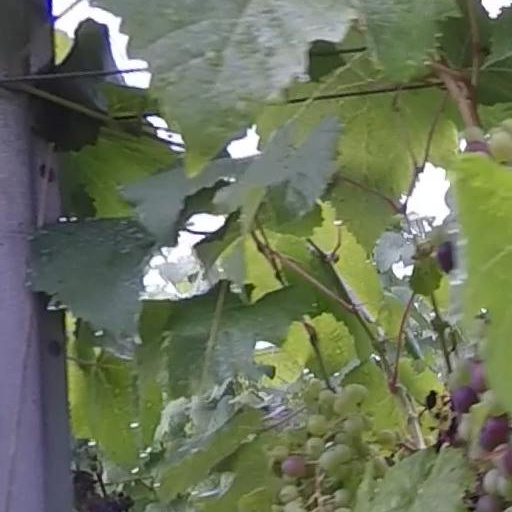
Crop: grape